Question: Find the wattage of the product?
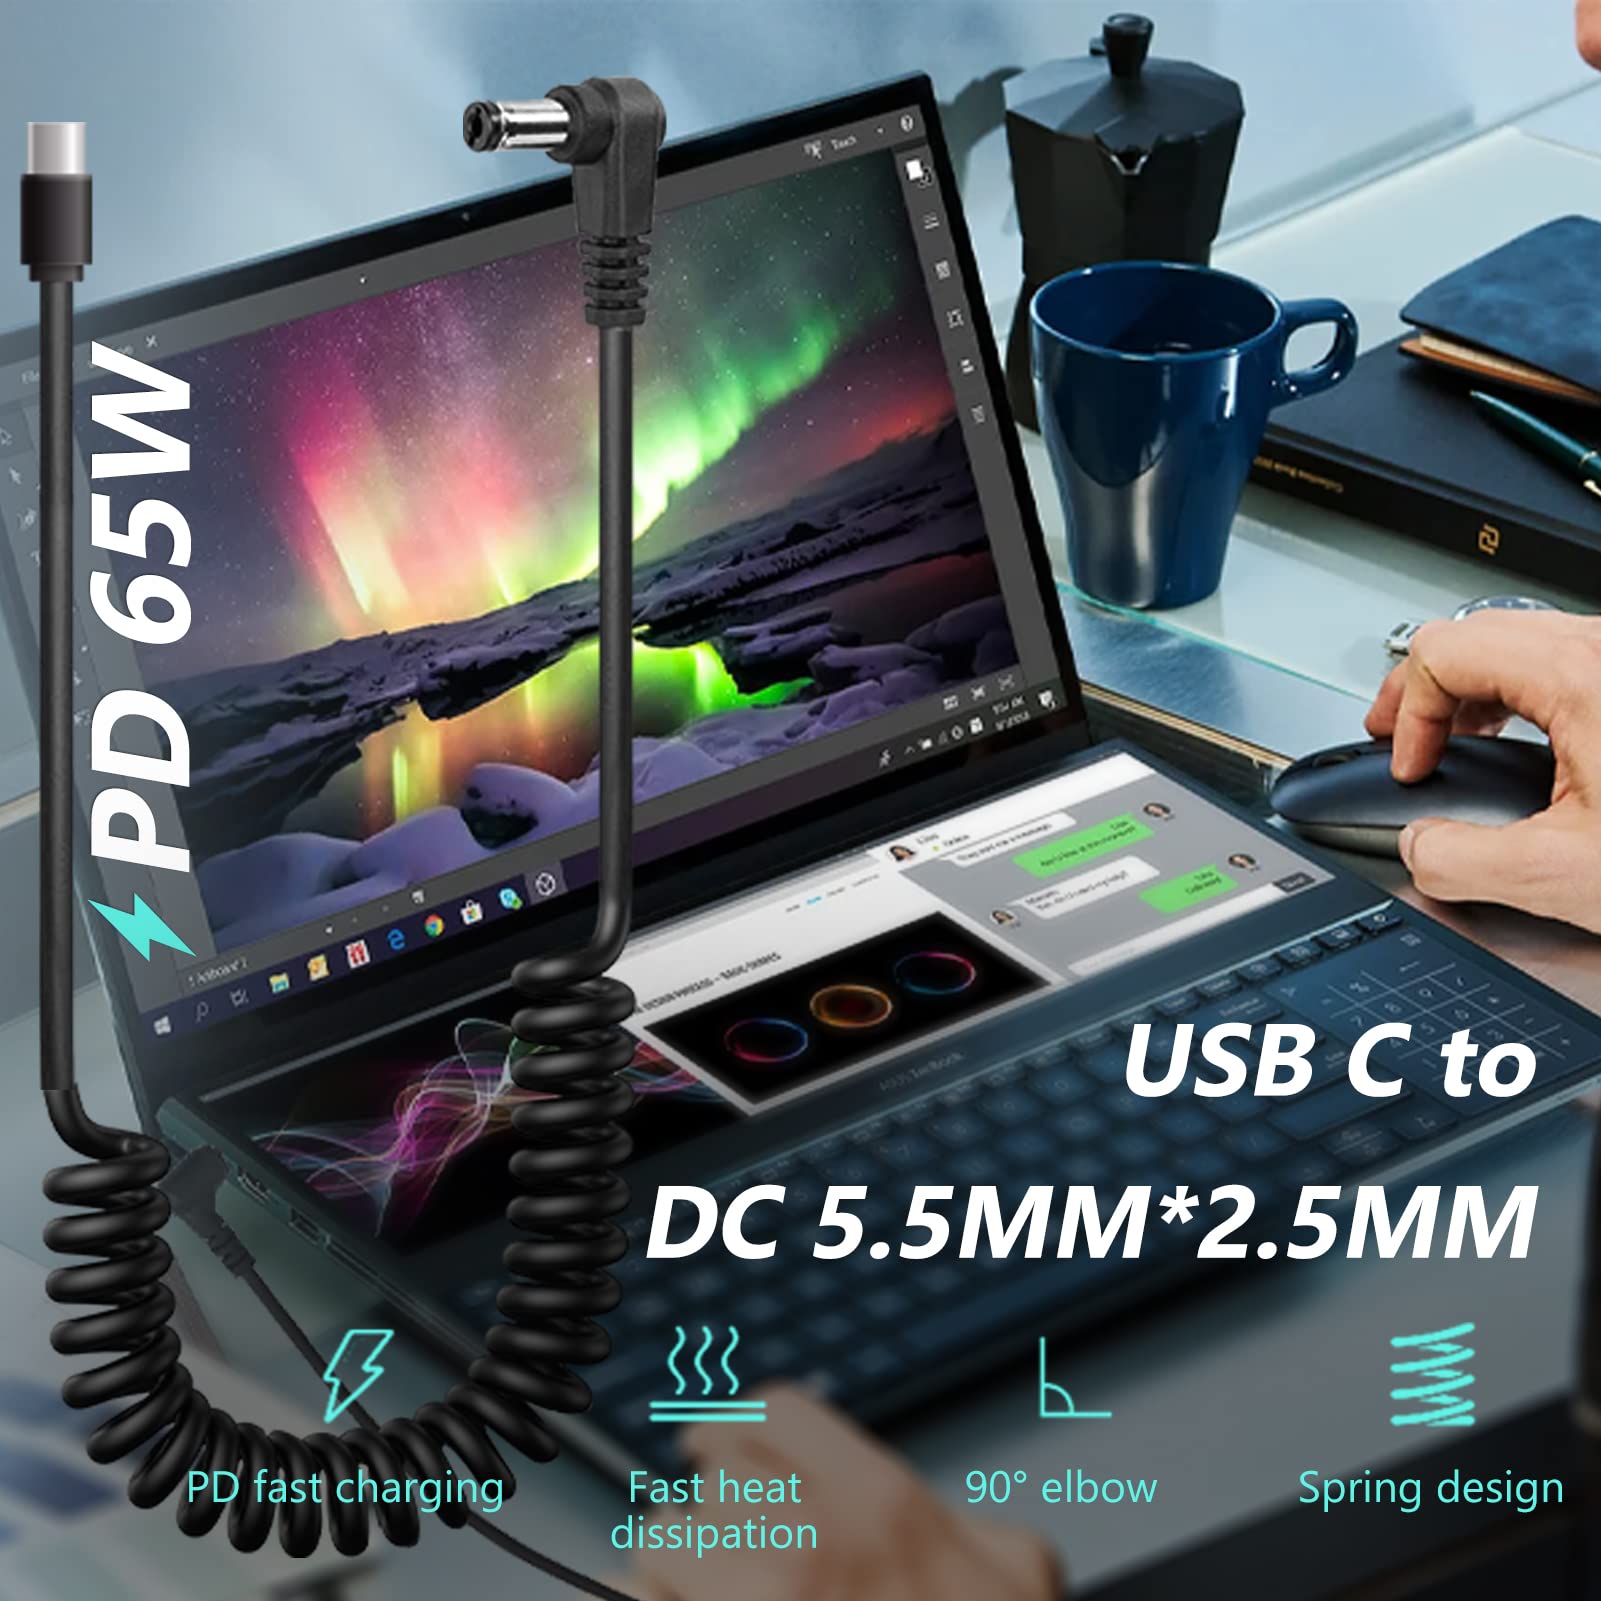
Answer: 65.0 watt